Women-only passenger car

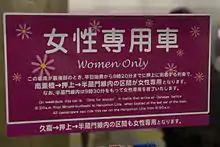
"Women Only" sign inside Tokyo Metro carriage

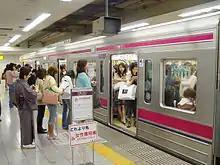
Passengers waiting to board a women-only car on the Keio Line at Shinjuku Station in Tokyo

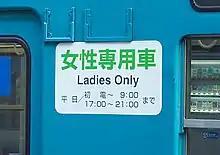
Sign next to door of coach

In Japan, women-only cars were introduced to combat lewd conduct, particularly groping ("chikan"). Women-only policies vary from company to company: some are in effect during rush hour, others throughout the day, while some limit women-only cars to rapid service trains, as they tend to be more crowded and have relatively longer distances between stops. But in general, the policy is effective only on weekdays, excluding holidays. Platforms and train doors are marked with signs indicating boarding areas for the cars, and the days and times when the cars are women-only. Though intended to be exclusive to women, most train operators in Japan allow male elementary school pupils, disabled persons, and their assistants to board women-only cars.